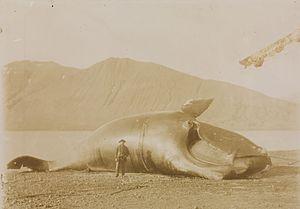
Le Dýrafjörður est un fjord de la région de Vestfirðir situé entre l'Arnarfjörður et l'Önundarfjörður qui mesure 32 km de long et 9 km de large à l'embouchure. Il fait maintenant partie de la municipalité d'Ísafjörður.